Gregory Iron

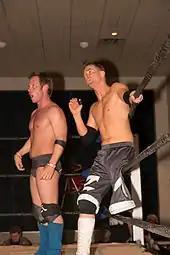
The Handicapped Heroes - Iron (left) and Zach Gowen - at an independent show in April 2014

In 2012, Iron and Gowen would form a tag team calling themselves "The Handicapped Handguns". The two would defeat The Dead Wrestling Society in January 2013 to become the Prime Tag Team Champions.